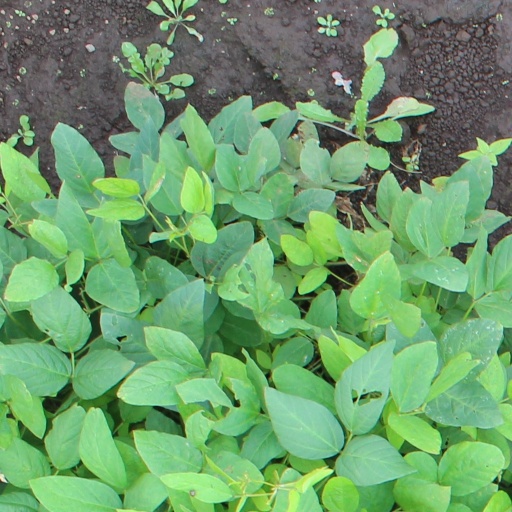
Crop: soybean